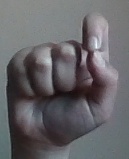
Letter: fa